Mihail Aleksandrov

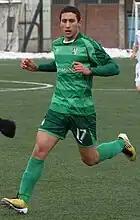
Aleksandrov playing for Ludogorets in 2011

On 22 December 2010, Aleksandrov joined Ludogorets Razgrad. On 19 March 2011, he scored a goal in his competitive debut for Ludogorets against Dobrudzha Dobrich.